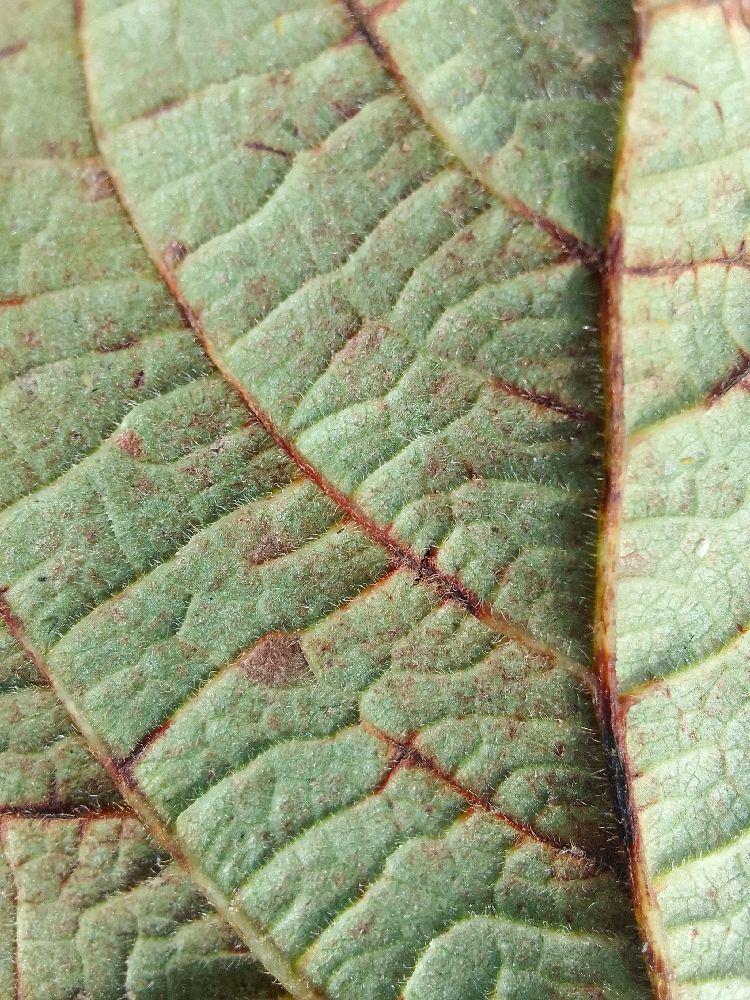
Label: anthracnose